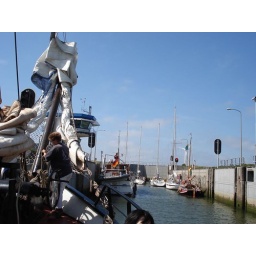
our boat is waiting in the gate to go out of the biggest lake in NL!!!